Inline skate wheel

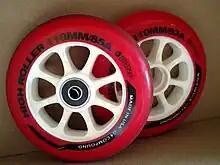
Large racing wheels

To address this in roller skates, metal bushings were introduced to hold two ball bearings and a spacer in precise alignment at a 90° angle to the wheel axle. While effective, these bushings added weight and introduced new issues such as metal grinding noises. As plastic became more common, metal bushings were replaced by injection-molded plastic hubs. These single-piece hubs not only securely encased the bearing assembly but also interlocked with the elastic wheel without additional hardware. Furthermore, plastic hubs reduced overall wheel weight, unlike metal bushings, which increased it.